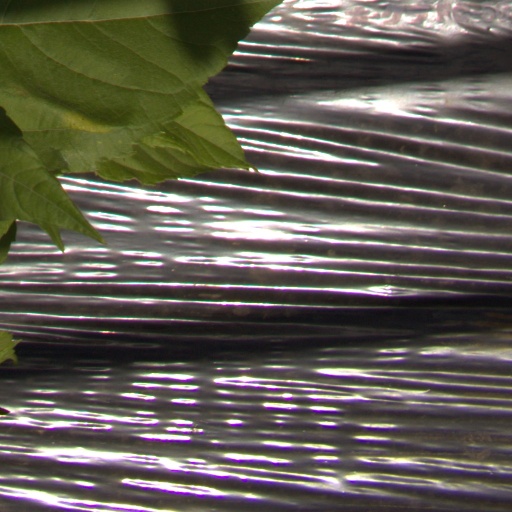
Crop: Jerusalem artichoke